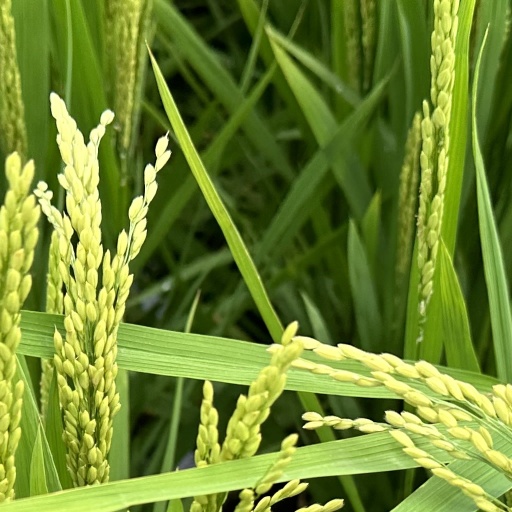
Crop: rice